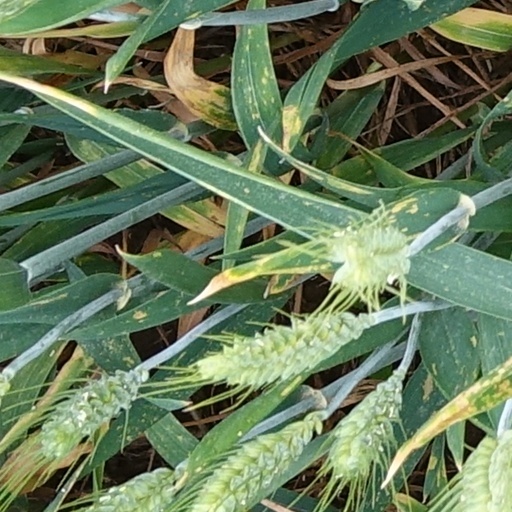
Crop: wheat